Emery, Utah

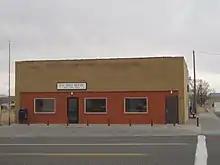
Current Emery Post Office

In the town, the population was spread out, with 28.9% under 18, 5.8% from 18 to 24, 19.2% from 25 to 44, 24.4% from 45 to 64, and 21.8% who were 65 years of age or older. The median age was 43 years. For every 100 females, there were 98.7 males. For every 100 females aged 18 and over, there were 97.3 males.